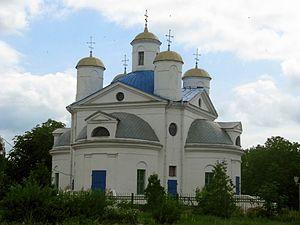
Strechyn ou Strechine est une commune urbaine de la voblast de Homiel ou oblast de Gomel, en Biélorussie. Sa population s'élevait à 1 213 habitants en 2017.